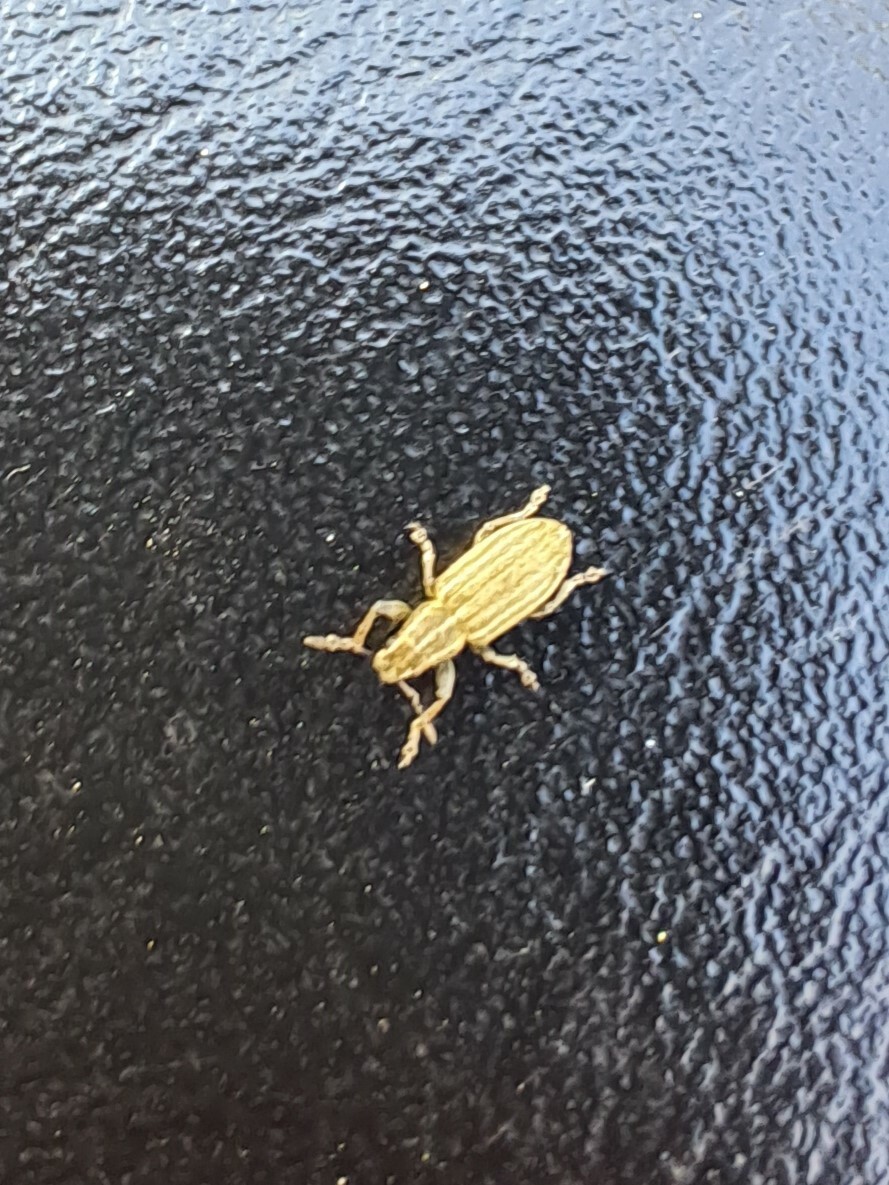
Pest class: pea_leaf_weevil